Percy R. Pyne House

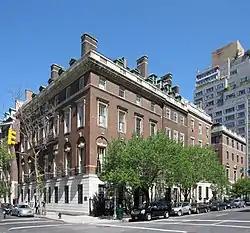
Percy R. Pyne House on Park Avenue

The Percy R. Pyne House (also known as the Percy Rivington Pyne House and Percy & Maud H. Pyne House) is a neo-Federal townhouse at 680 Park Avenue, located at the northwest corner of Park Avenue and 68th Street in Manhattan.